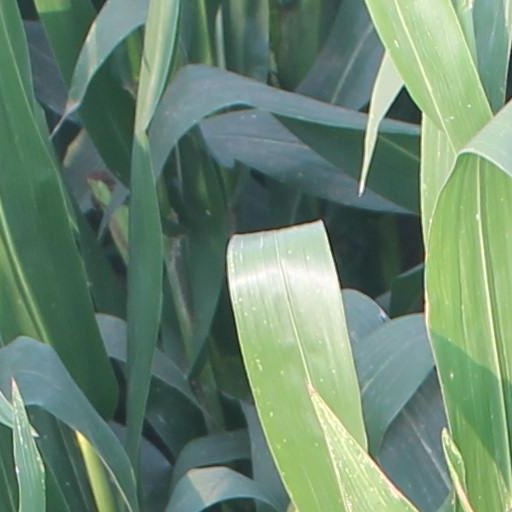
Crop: maize; corn